Mississippian culture pottery

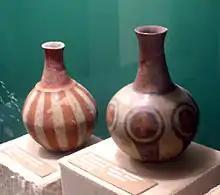
Non-local pottery found at Moundville, showing trade with other groups

Chronologies based on pottery have been essential for dating Mississippian cultures. Along with anthropologists and historians, archaeologists study of the pottery has provided one of the best insights into the culture. Because pottery is durable and often survives long after artifacts made from less durable materials have decayed past recognition, ceramics and stone tools are often the only objects that survive in great enough quantities to establish such insights. Combined with other evidence, the study of pottery artifacts is helpful in the development of theories on organisation, economic conditions and cultural development. Although the vast majority of Mississippian pottery was produced for daily utilitarian uses, the finer varieties seem to have been made specifically for trade or for ritual use. The study of this pottery has allowed inferences to be drawn about the daily life, religion, social relationships, and trade with other groups.